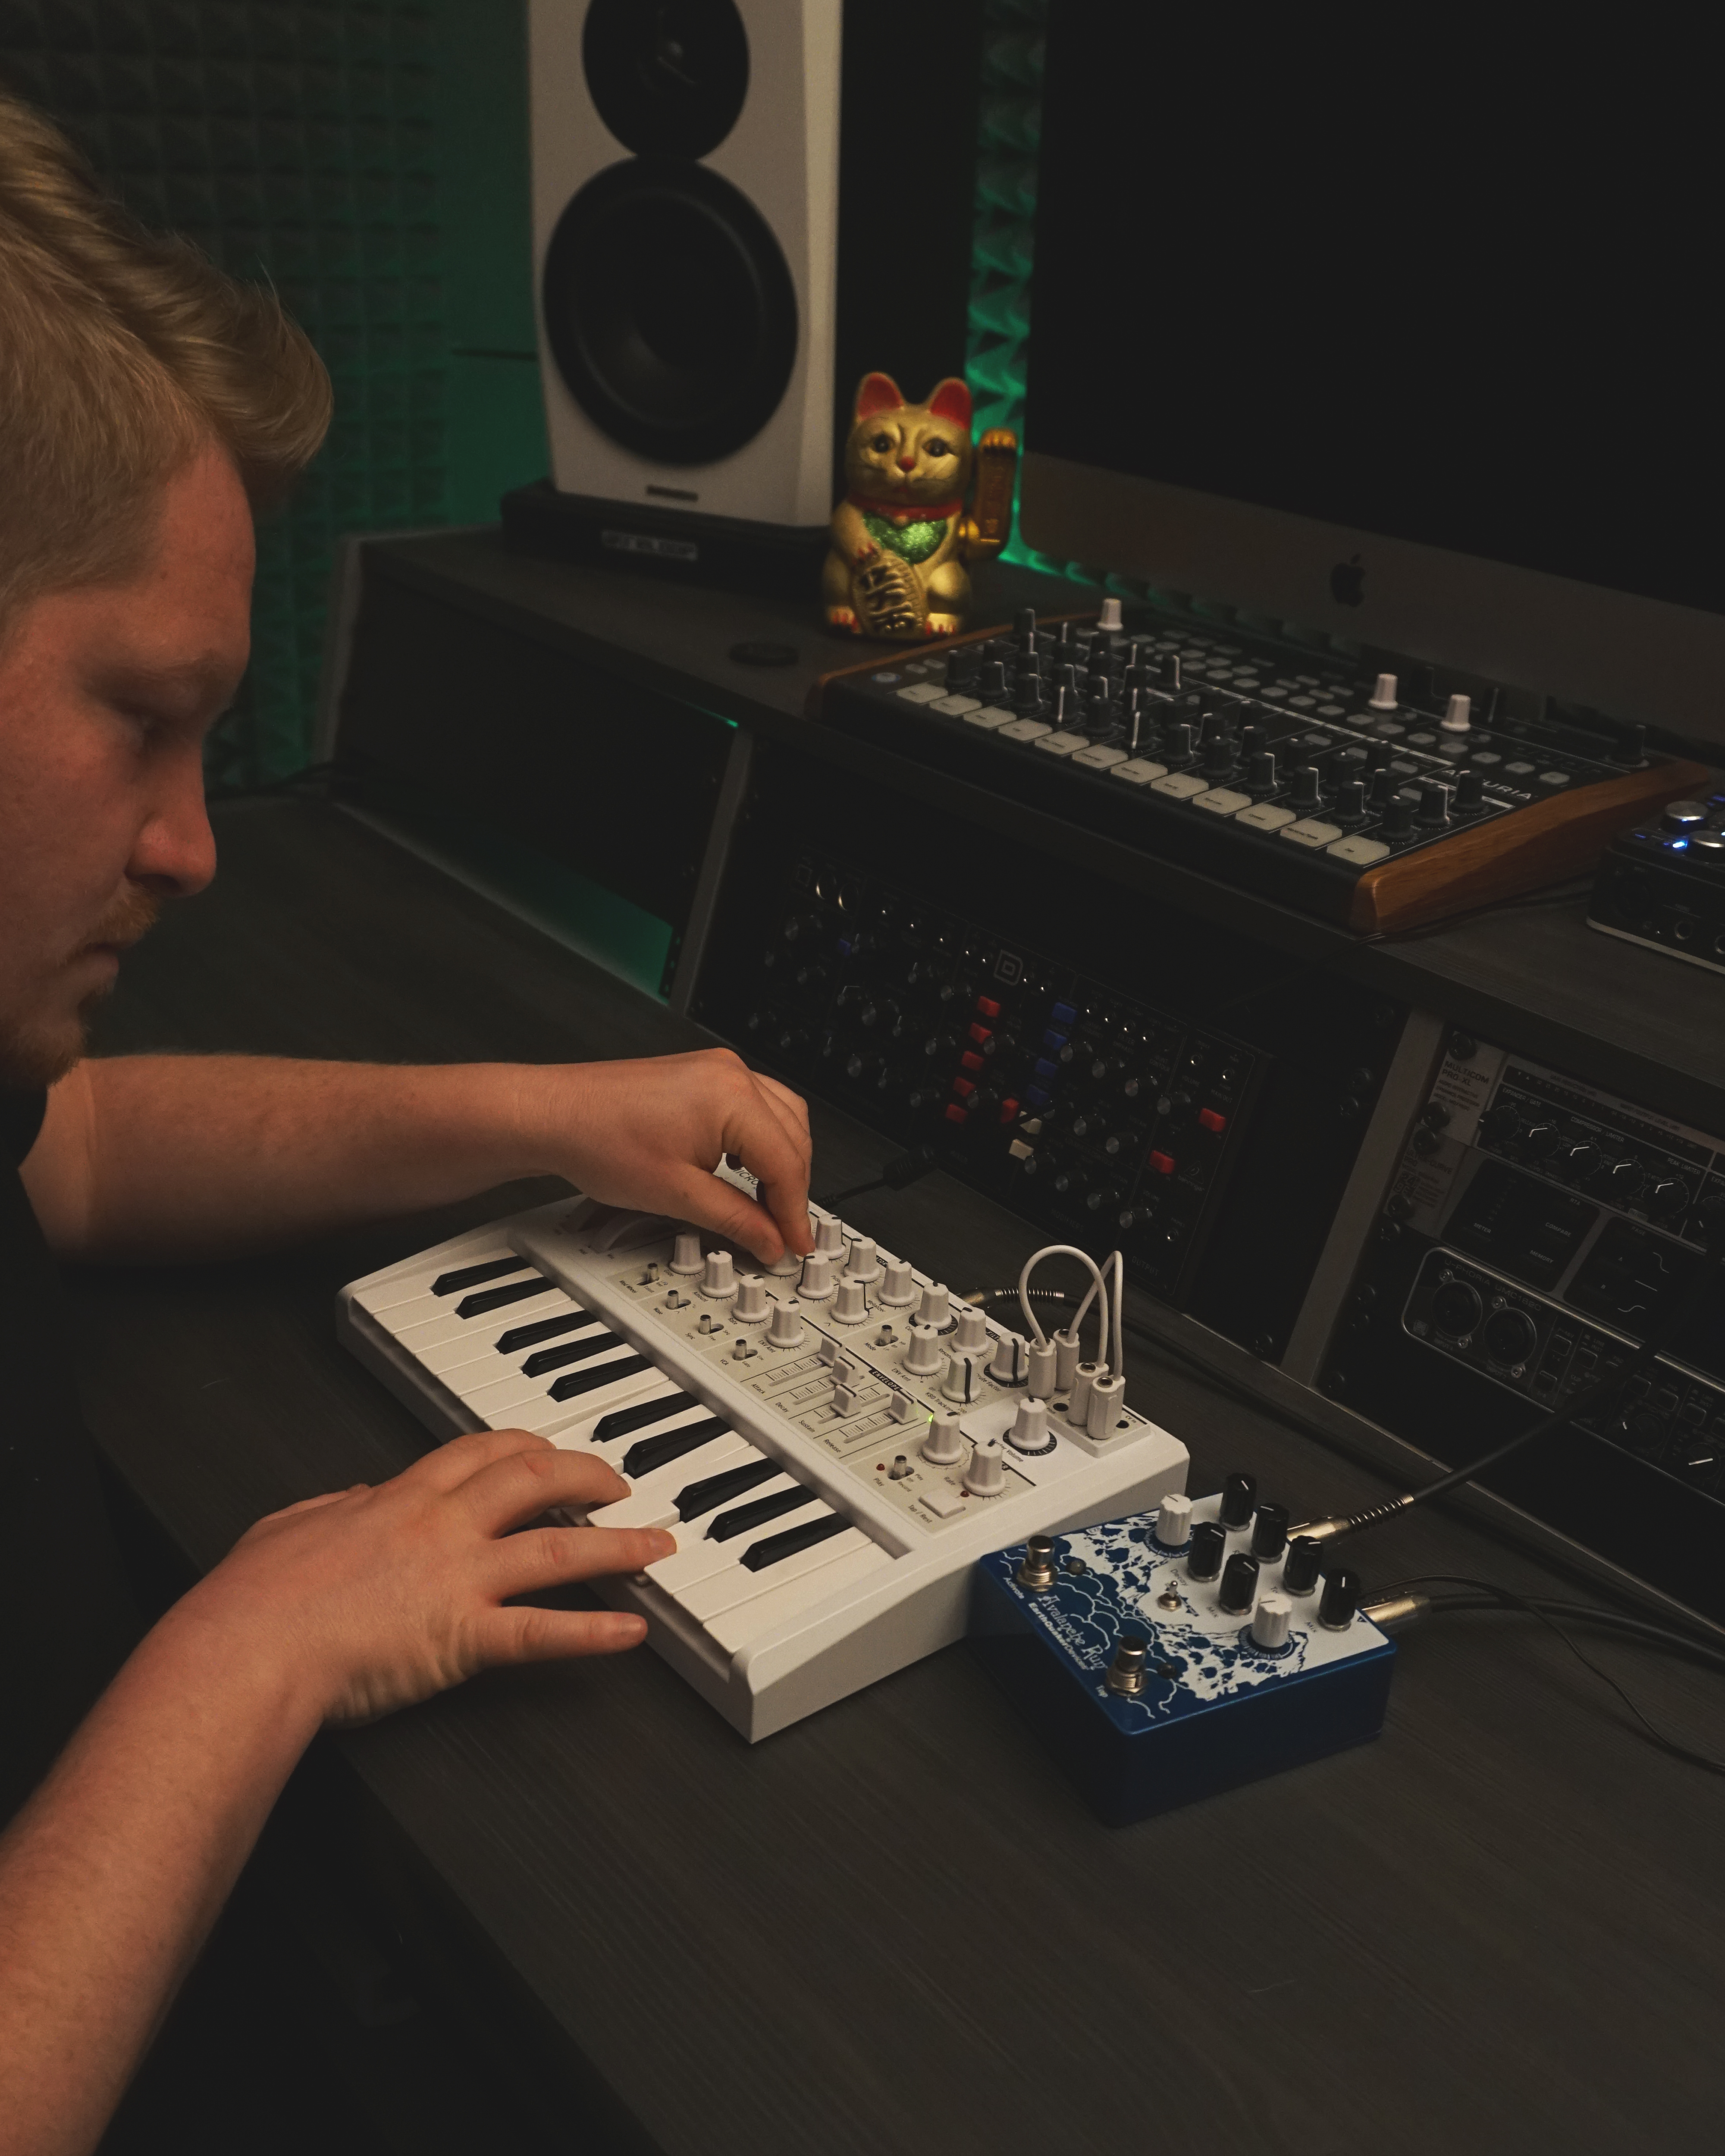
studio, music, deejay, electronic instrument, analog synthesizer, electronic musical instrument, musical instrument, mixing engineer, music workstation, audio equipment, audio engineer, technology, synthesizer, electronic device, recording, sound engineer, keyboard player, recording studio, musical keyboard, electronic keyboard, mixing console, Drum machine